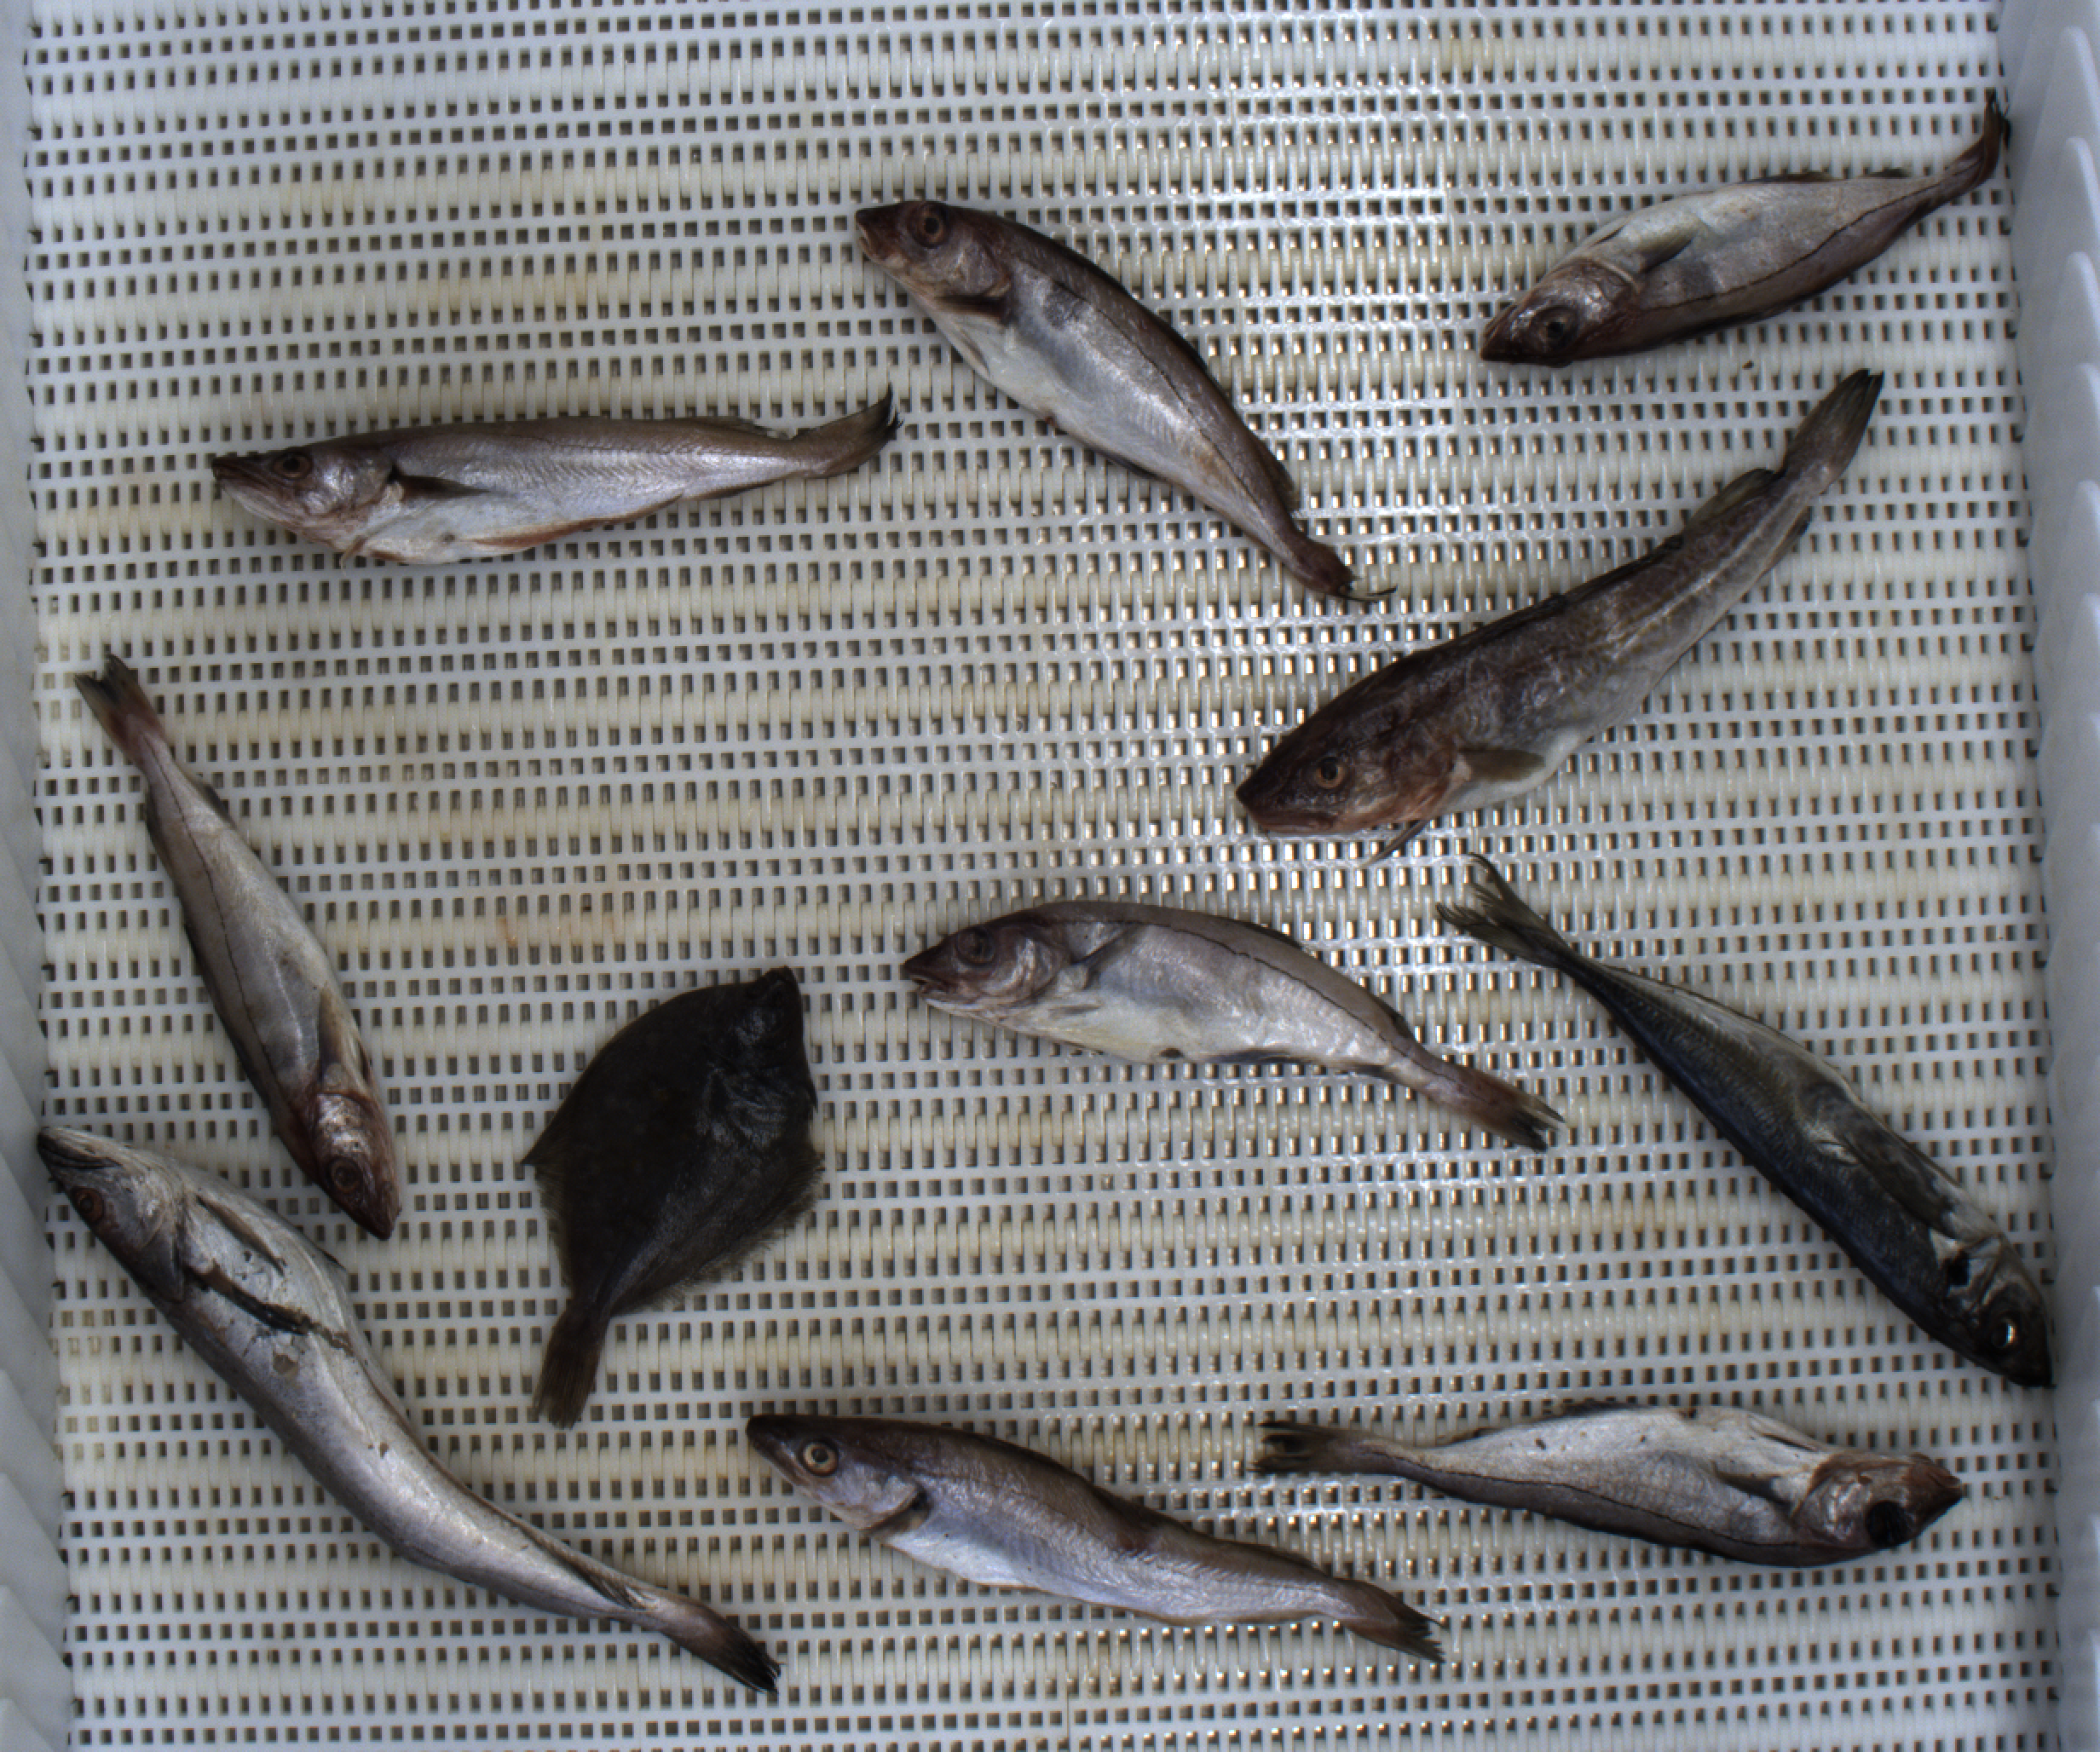
Total fish: 11
Cod: 1
Haddock: 5
Whiting: 2
Hake: 1
Horse mackerel: 1
Saithe: 0
Other: 1